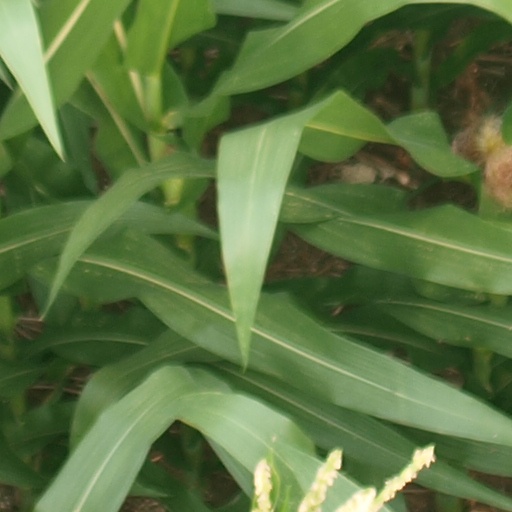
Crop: maize; corn